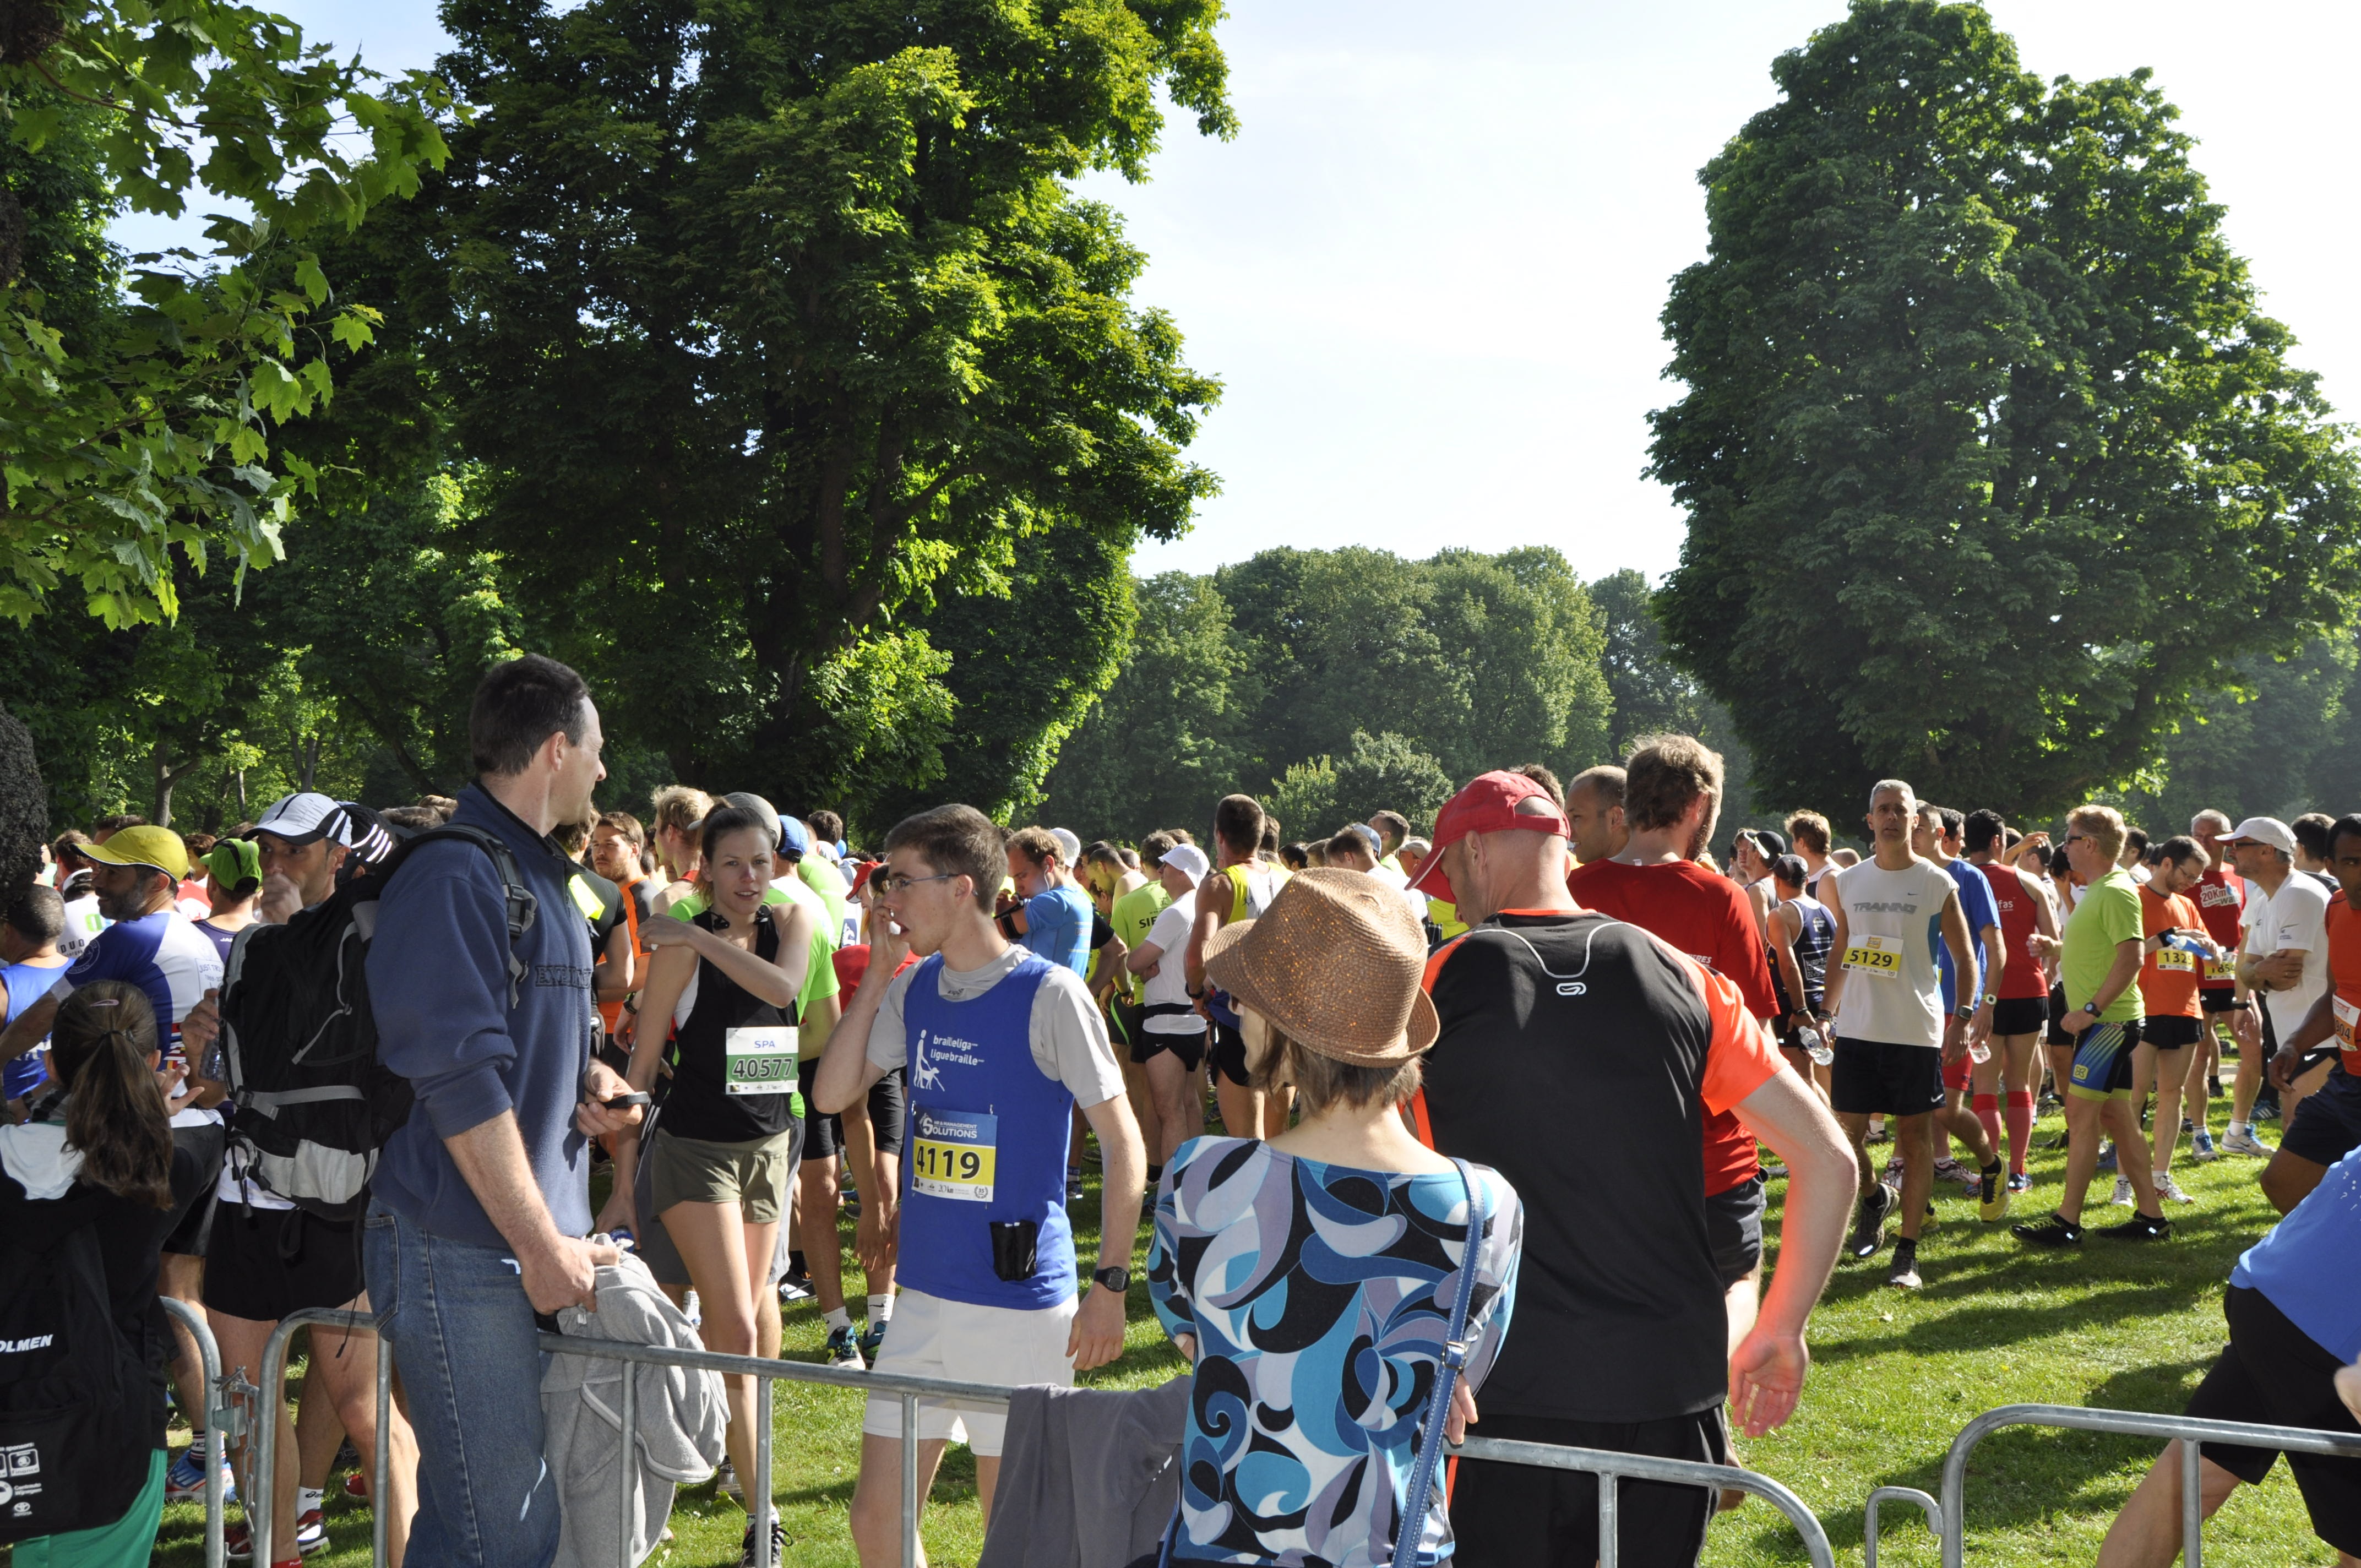
person, running, recreation, race, brussels, marathon, sports, endurance, athletics, triathlon, physical exercise, outdoor recreation, human action, endurance sports, duathlon, long distance running, cross country running